Franz Xaver Karl Gewey

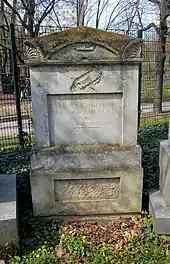
Gewey's grave, erected by Joseph Carl Rosenbaum, in , Vienna

After the death of in 1813 he took over the writing of the popular "" ("Letters from Eipeldauer, recently arrived in Vienna, to his cousin in Kakran"), continuing until his death in 1819. They are of interest, being written in dialect and showing local customs of the day. Also popular were his "Komische Gedichte über die Stadt und die Vorstädte Wiens" ("Comic poems about the city and the suburbs of Vienna"), in four issues during 1812, with two further issues by Gewey and Karl Meisl.